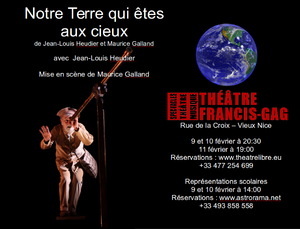
Représentations de février 2017 au théâtre Francis Gag à Nice
Jean-Louis Heudier, né le 3 juillet 1944, est un astronome qui a exercé à l'observatoire de la Côte d'Azur de 1967 à 2009.